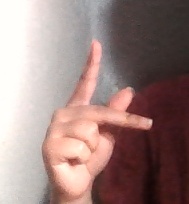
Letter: dha